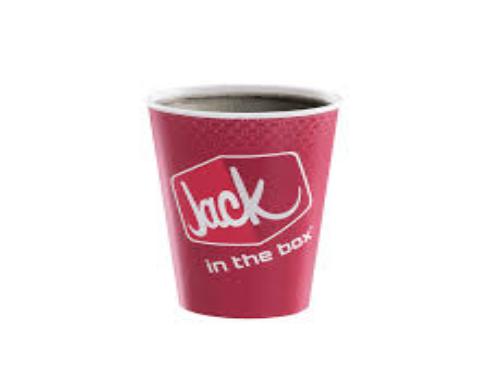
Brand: jack in the box
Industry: Food